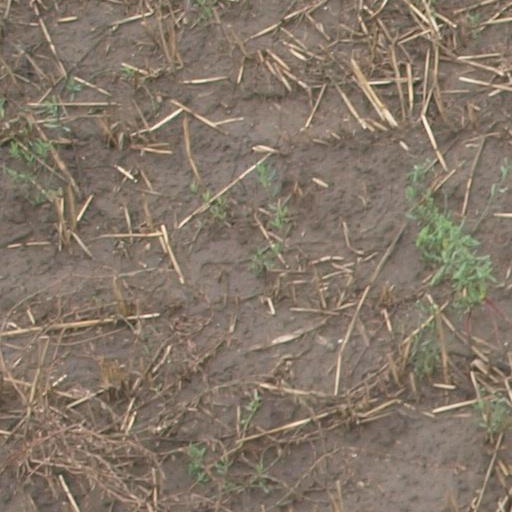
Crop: maize; corn